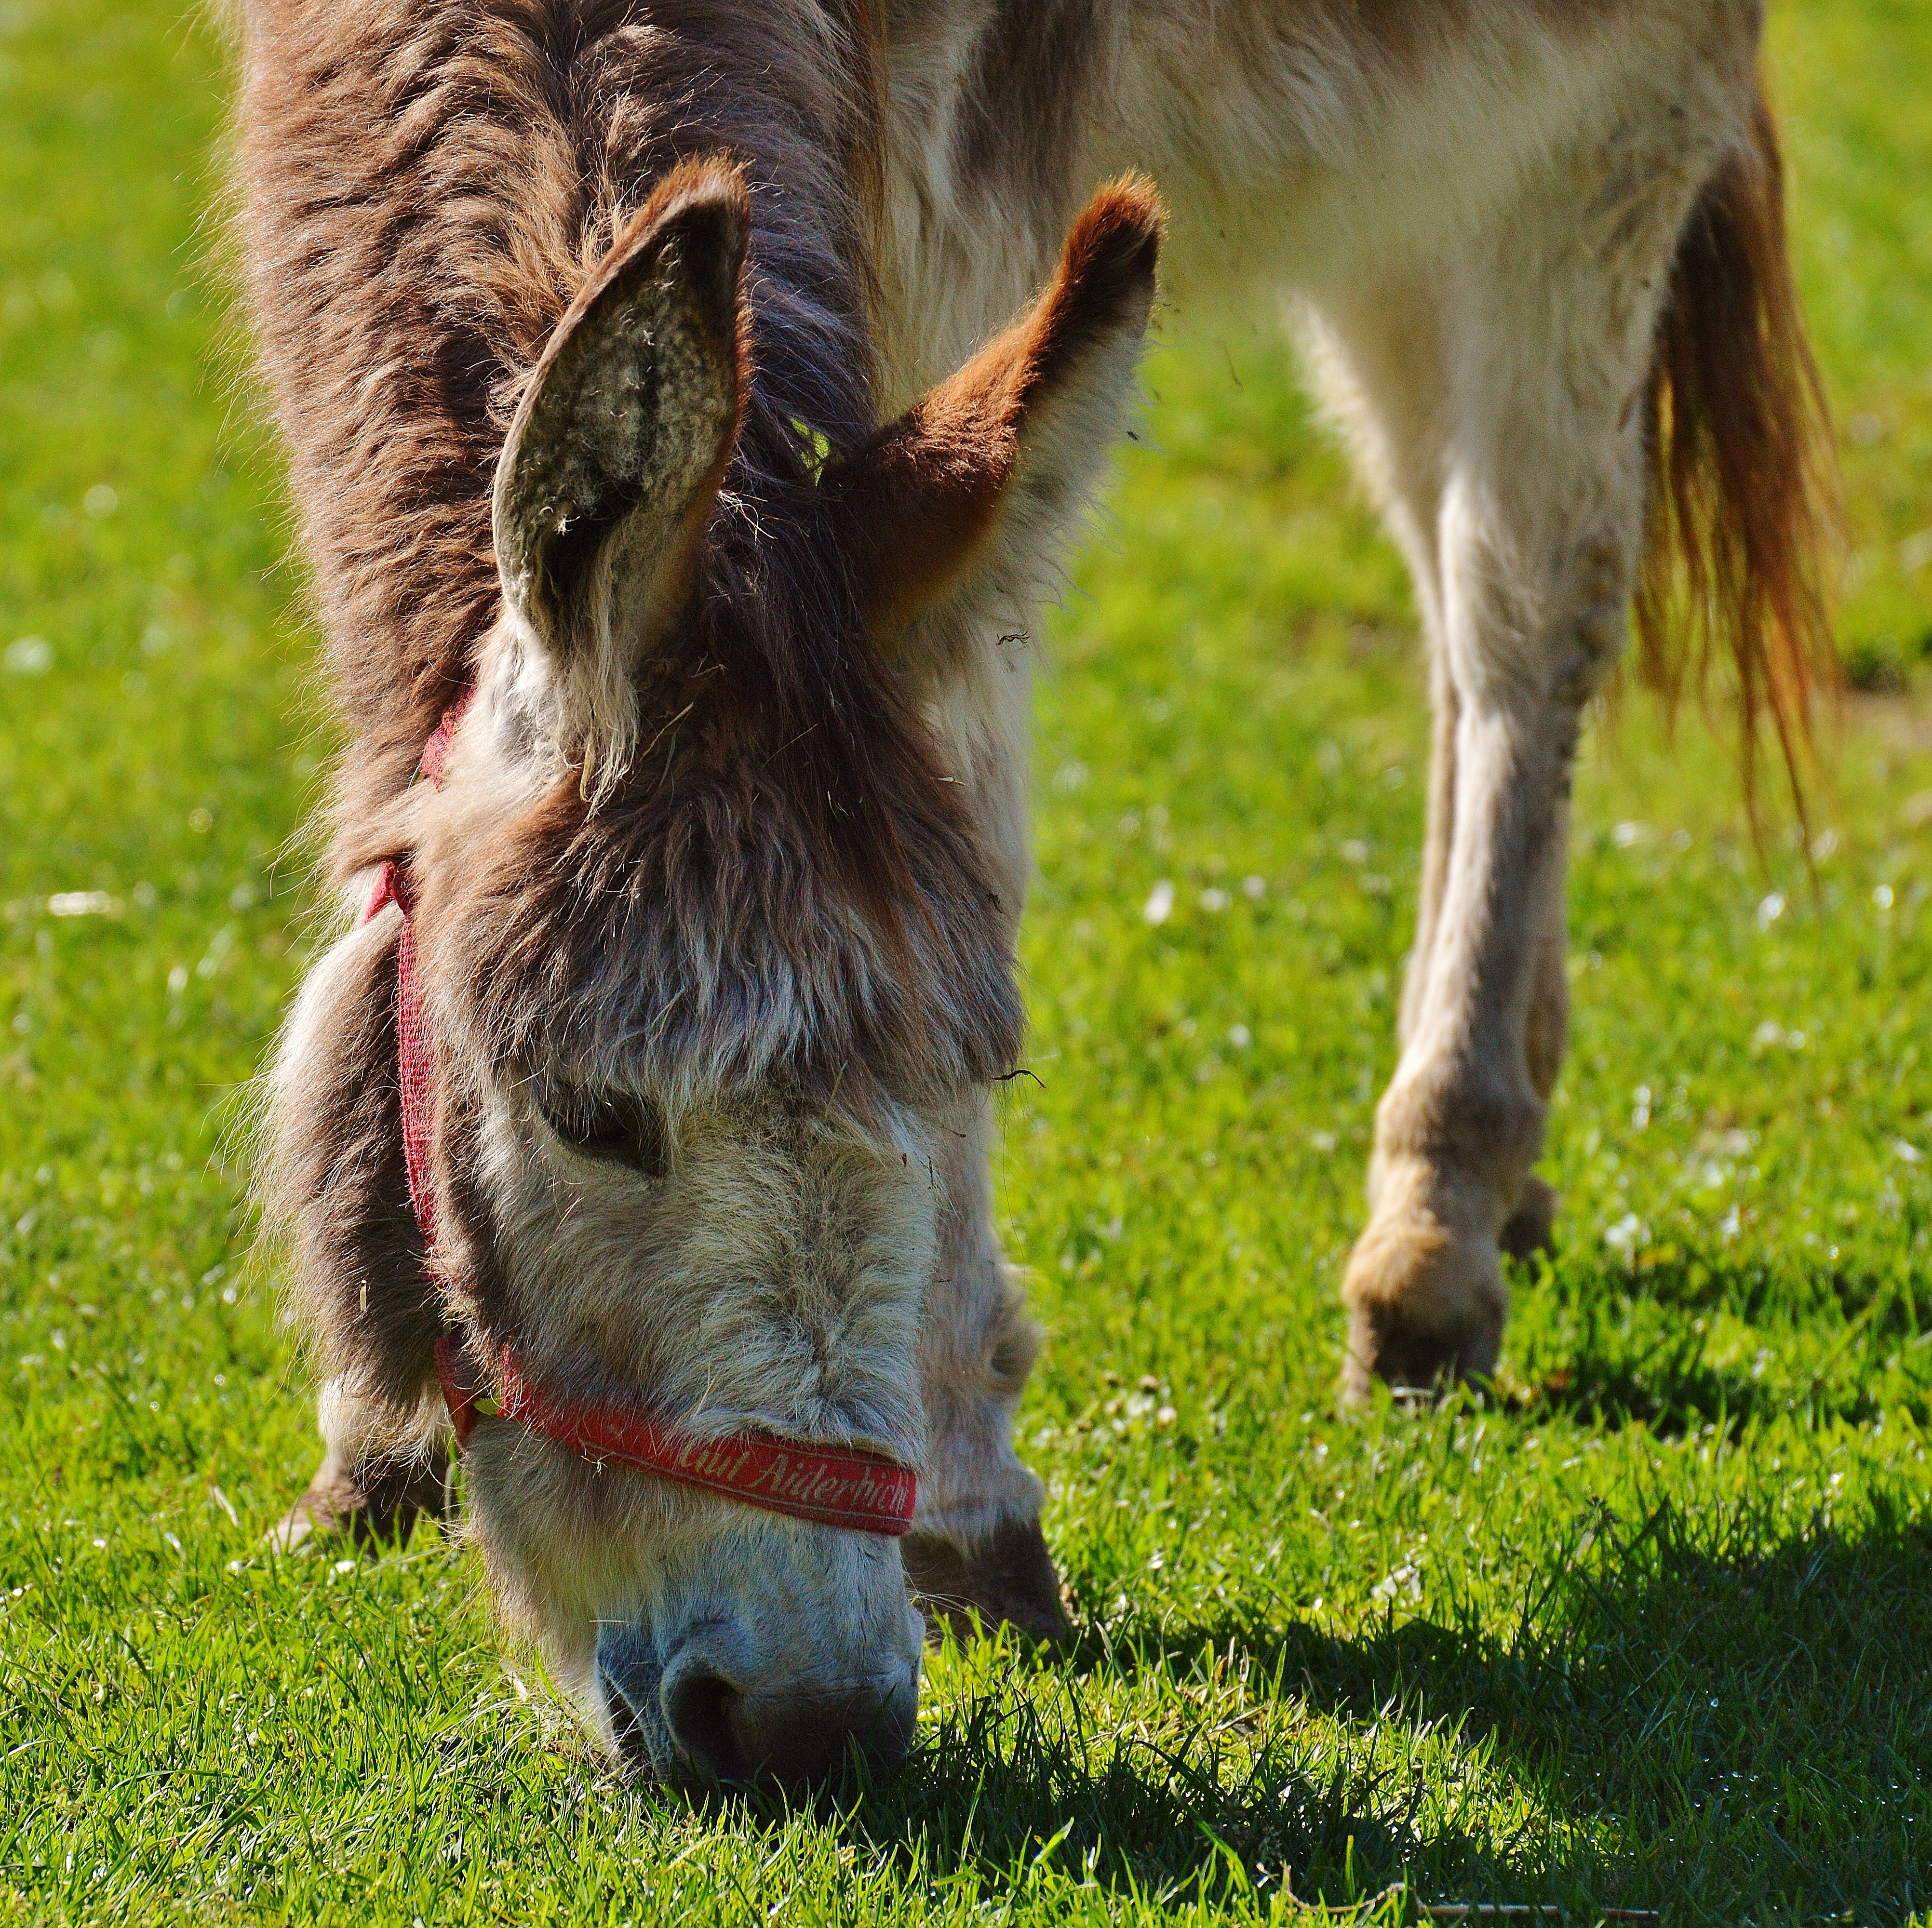
nature, grass, lawn, meadow, animal, wildlife, rural, pasture, grazing, horse, mammal, stallion, mane, eat, fauna, graze, donkey, vertebrate, mare, foal, good aiderbichl, iffeldorf, horse like mammal